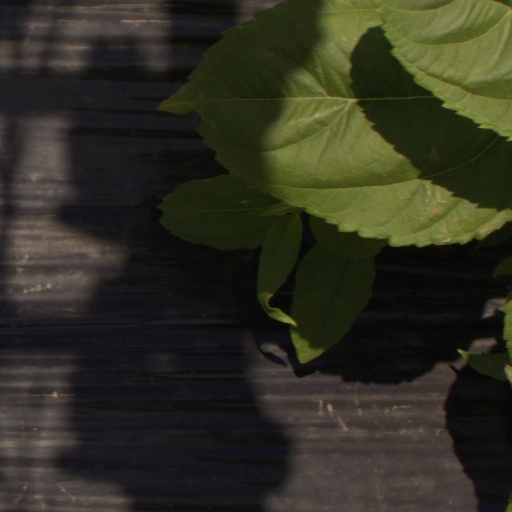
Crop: Jerusalem artichoke